Michael Hough (politician)

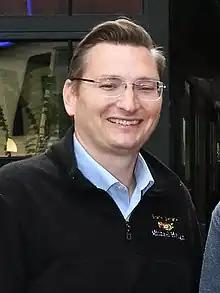
Hough in 2022

Michael Joseph Hough (born November 4, 1979) is an American politician who served in the Maryland Senate, representing District 4 in Frederick and Carroll Counties, from 2015 to 2023. A member of the Republican Party, Hough previously represented District 3B in the Maryland House of Delegates from 2011 to 2015. Hough unsuccessfully ran for Frederick County Executive in 2022, losing to county councilmember Jessica Fitzwater.